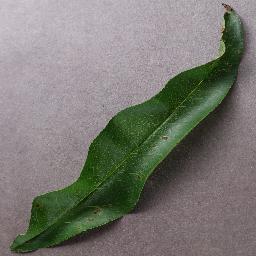
Label: Peach___Bacterial_spot